Samsun

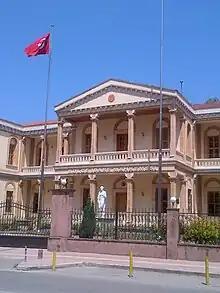
The Governor's House ("Vali Konağı") in Samsun, Turkey

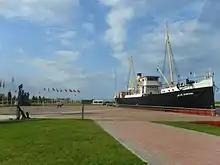
Replica of the cargo ship , which carried Atatürk from Istanbul and arrived in Samsun on 19 May 1919, the date which traditionally marks the beginning of the Turkish War of Independence

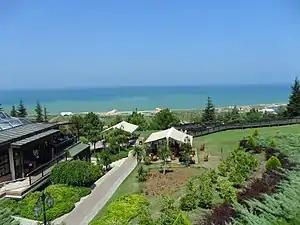
A view of Amisos Hill in Samsun

Samsun was part of the Seljuk Empire, the Sultanate of Rum, the Empire of Trebizond, and was one of the Genoese colonies. After the breakup of the Seljuk Empire into small principalities (beyliks) in the late 13th century, the city was ruled by one of them, the Isfendiyarids. It was captured from the Isfendiyarids at the end of the 14th century by the rival Ottoman beylik (later the Ottoman Empire) under sultan Bayezid I, but was lost again shortly afterwards.